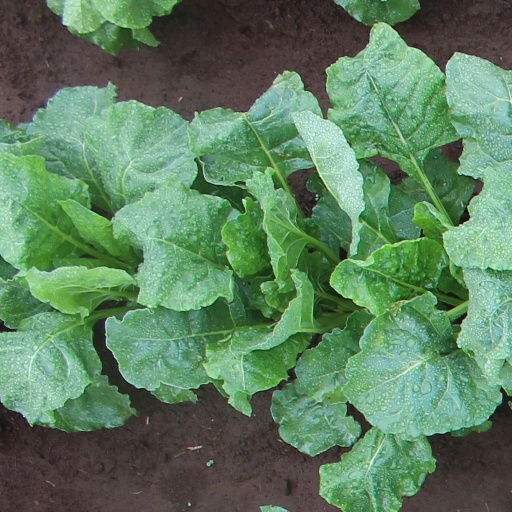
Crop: sugar beet